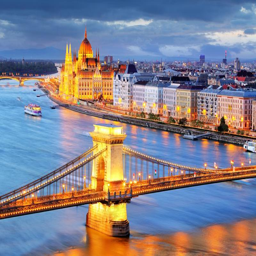
a bridge lit up with historical buildings by the waterfront .